Mymensingh Zilla School

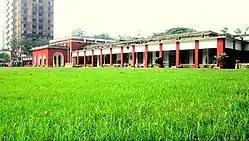

Mymensingh Zilla School (MZS) is a public secondary school for boys, located in Mymensingh, Bangladesh. The institution was established in 1846 during the British Raj under the name Hardinge School and was officially renamed Mymensingh Zilla School on 3 November 1853.